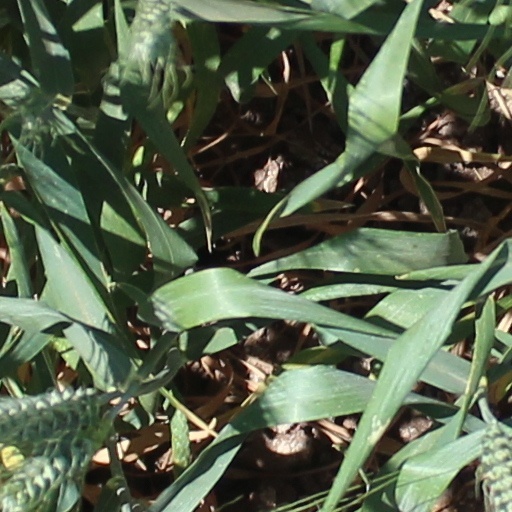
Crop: wheat